Question: Who is riding the horse?
Tambaya: Waye yake hawan dokin?
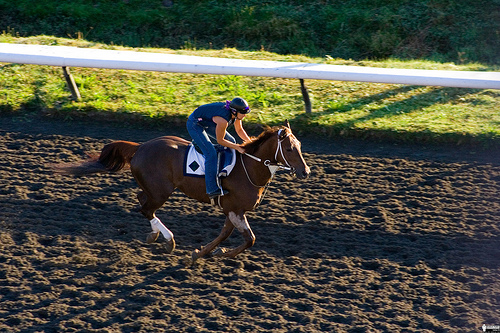
Answer: A person.
Amsa: Mutum.